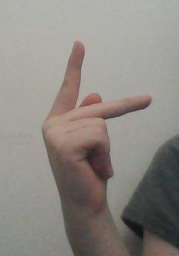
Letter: dha